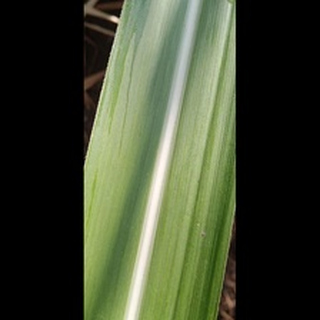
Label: healthy_sugarcane